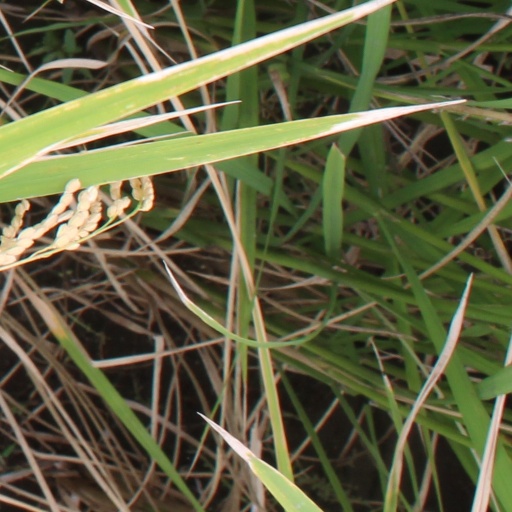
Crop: rice